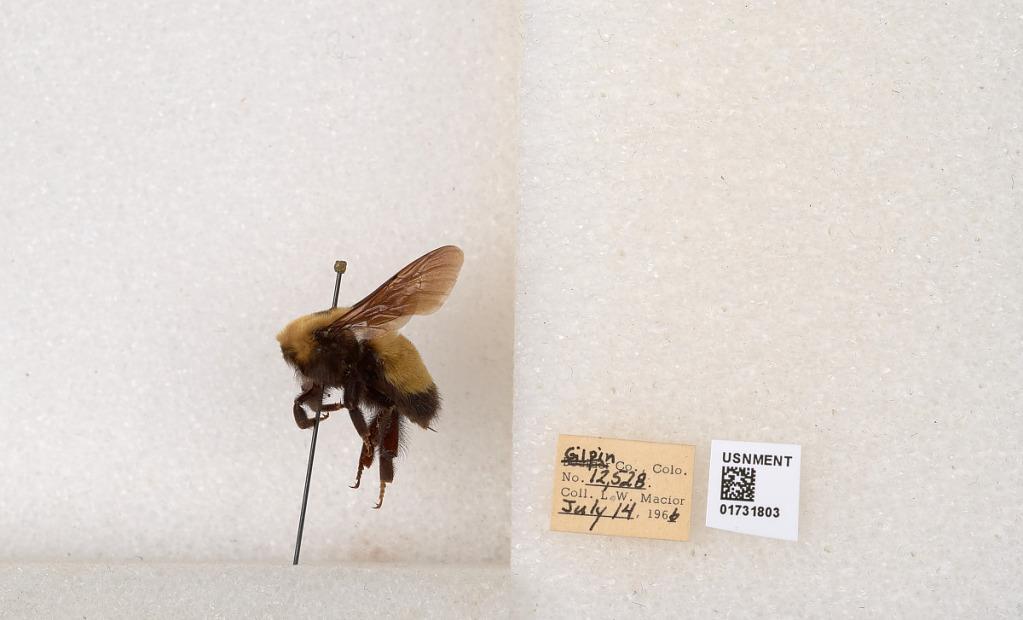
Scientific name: Bombus (Bombus) nevadensis Cresson